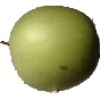
Label: apple_granny_smith